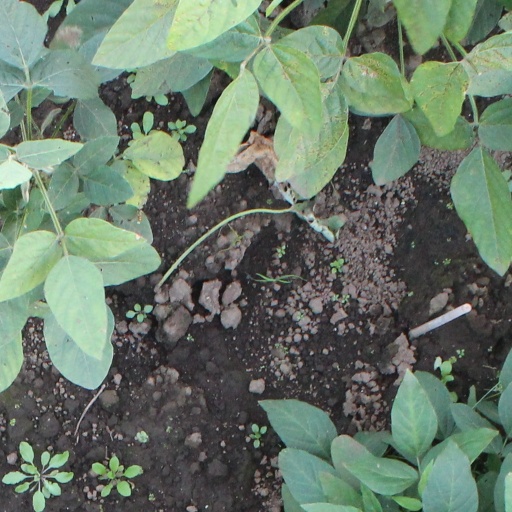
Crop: soybean